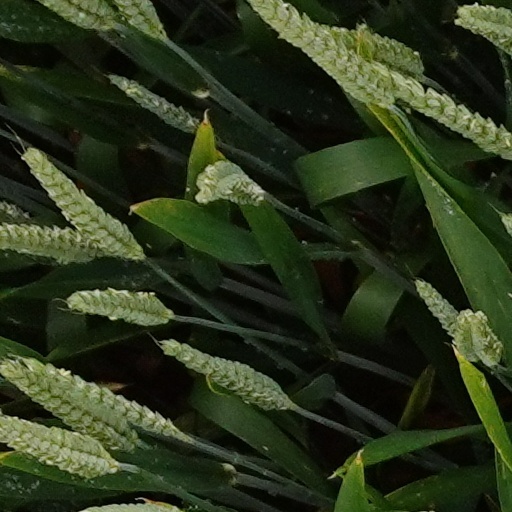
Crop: wheat